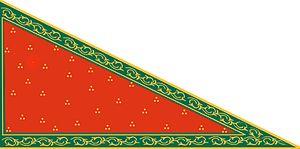
La guerre Gurkha – Sikh fut un conflit court entre les forces du Royaume Gurkha du Népal et de l'Empire Sikh en 1809.